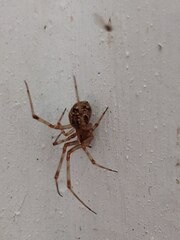
Species: Parasteatoda_tepidariorum